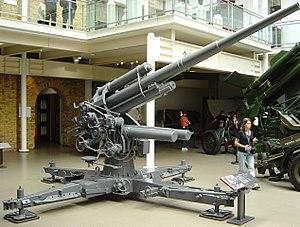
Le canon de 88 mm désigne communément deux pièces d'artillerie allemande de la Seconde Guerre mondiale qui ont marqué les esprits, en particulier chez les tankistes. Elles équipèrent toutes deux des blindés allemands dans la deuxième moitié de la guerre, dont le Tiger.
Flak, mot allemand, désigne deux choses : au féminin, il s'agit du nom générique des unités de batteries antiaériennes statiques ou des unités de DCA attachées aux unités combattantes ; au masculin, il désigne certains modèles de canons antiaériens.